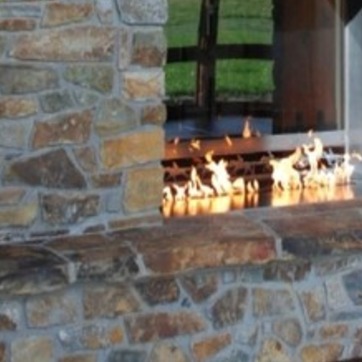
Material: other